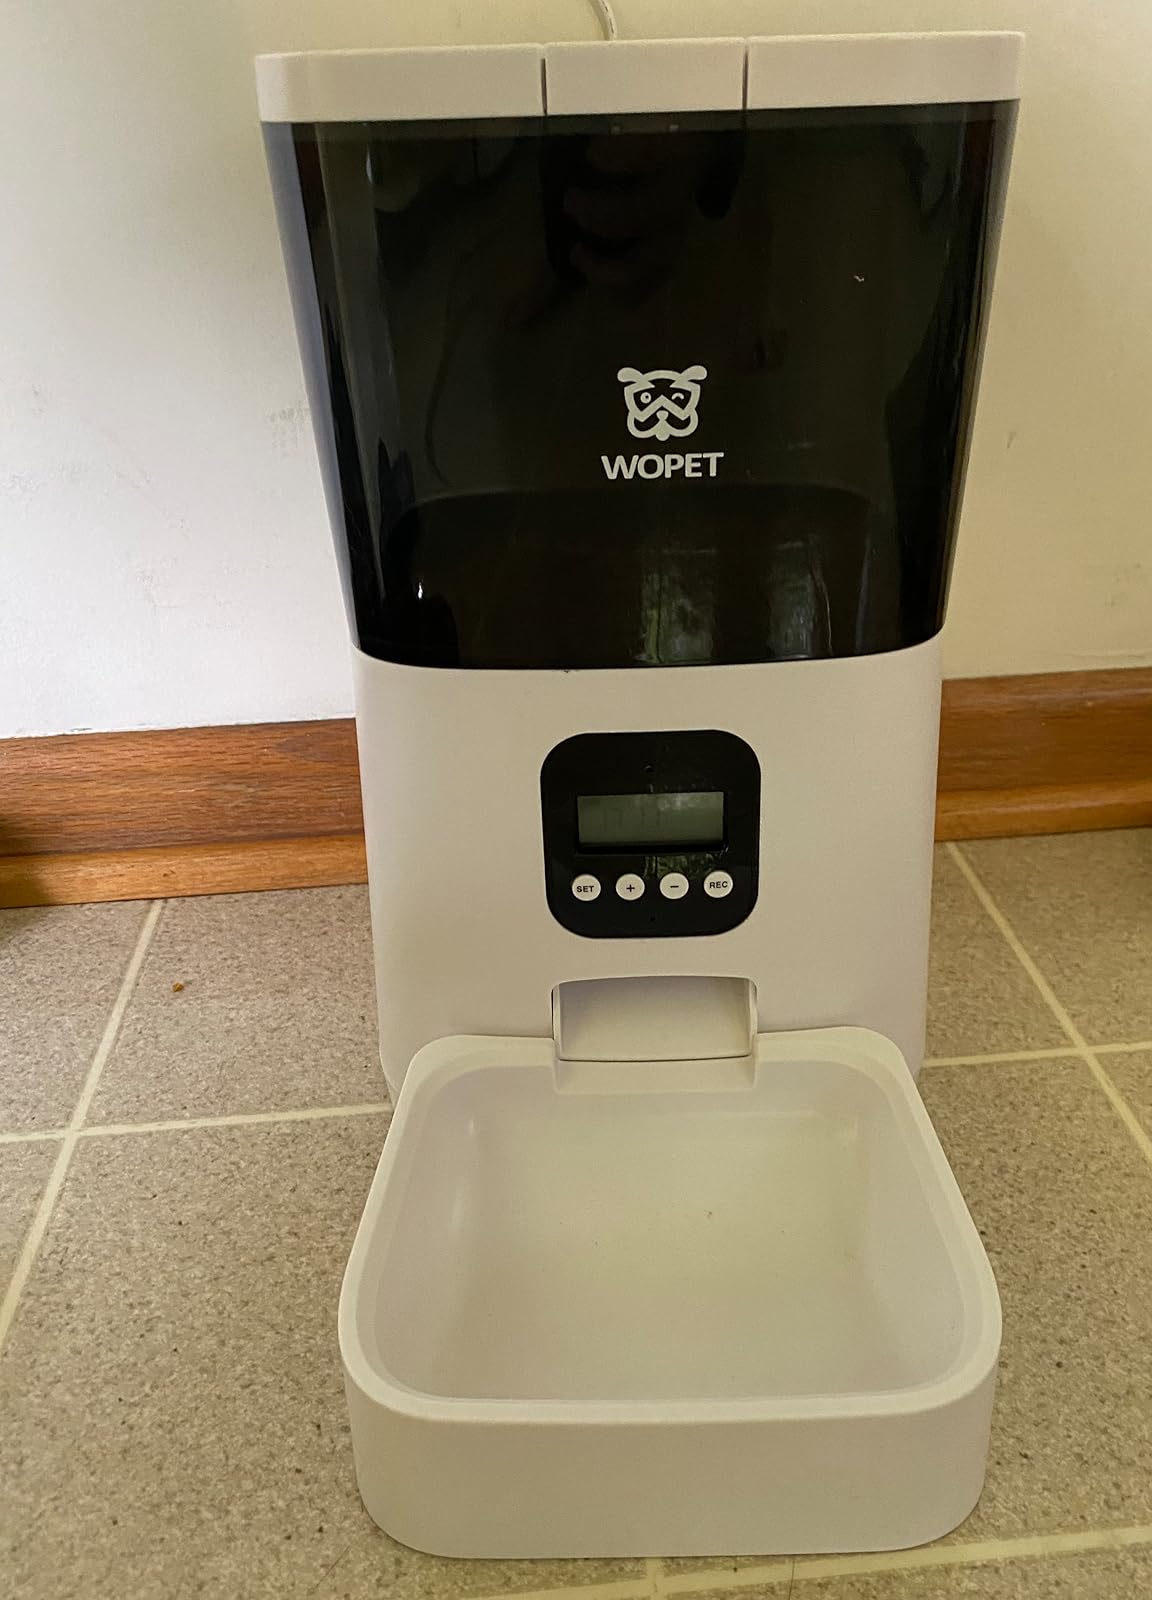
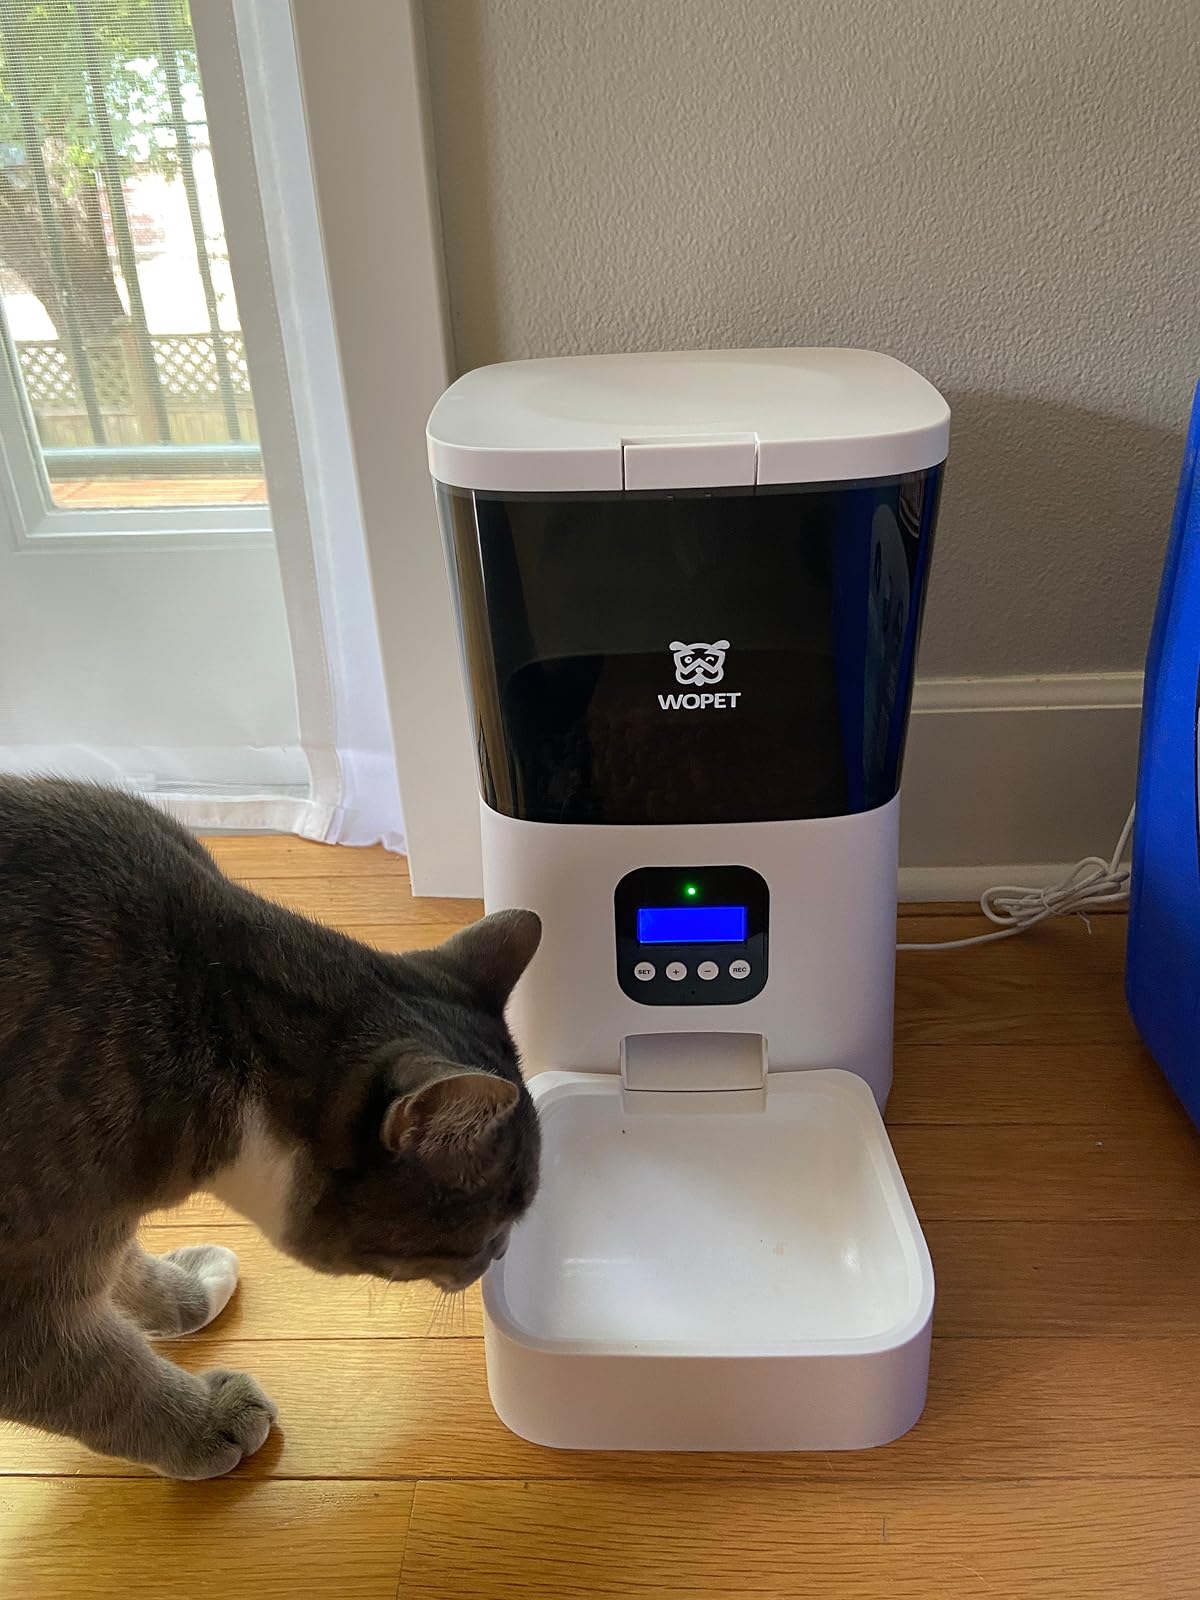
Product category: items_feeder
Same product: yes